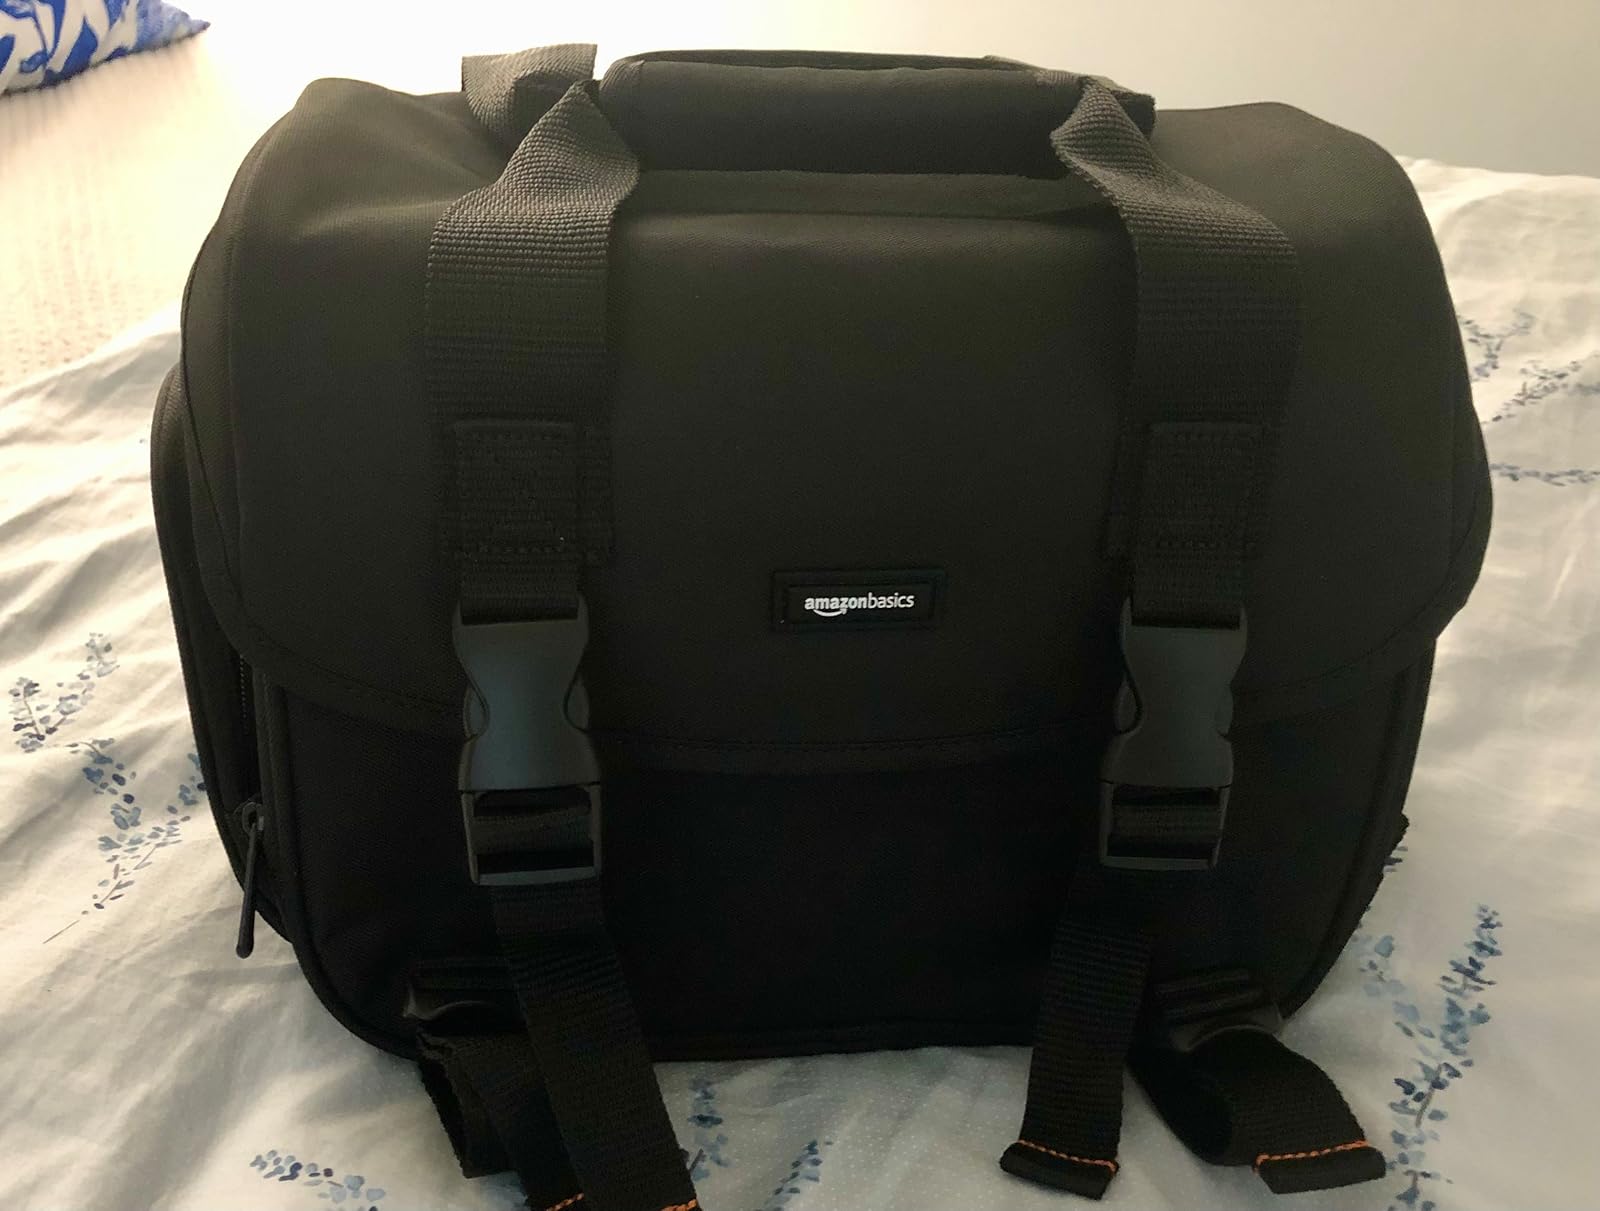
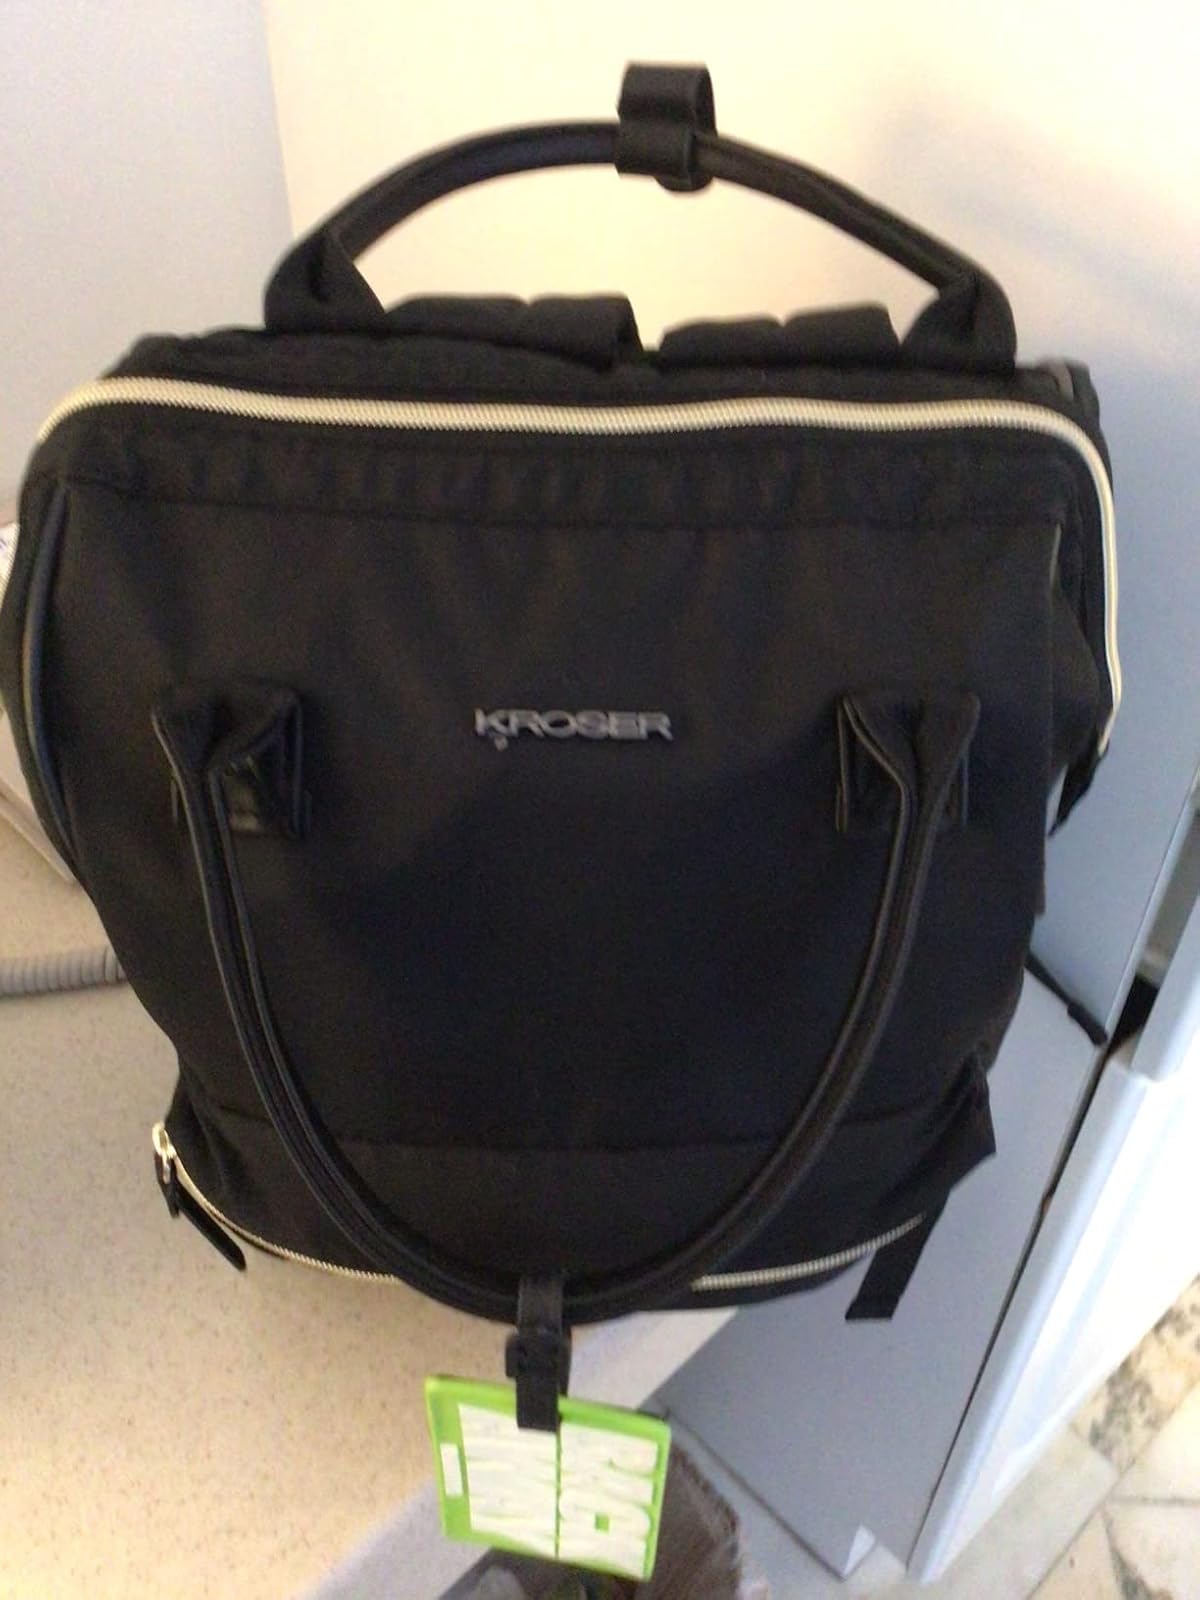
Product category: bag
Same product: no